The Broken Disk

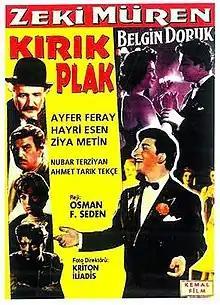
Film poster

The Broken Disk is a 1959 Turkish romantic drama film directed by Osman F. Seden. The stars of the film are Zeki Müren, Belgin Doruk, Ayfer Feray, Behzat Balkaya, Güney Dinç, Hayri Esen, and Muammer Gözalan.